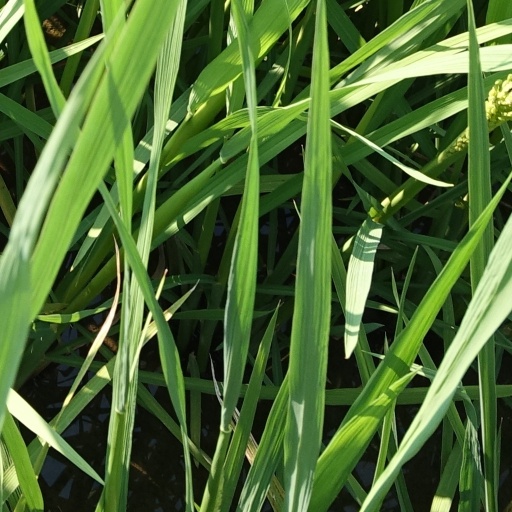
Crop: rice